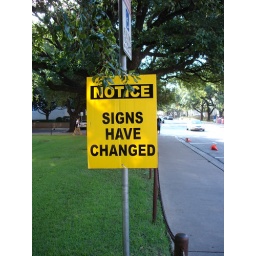
An enigmatic sign on the roads within the campus at UT Austin.